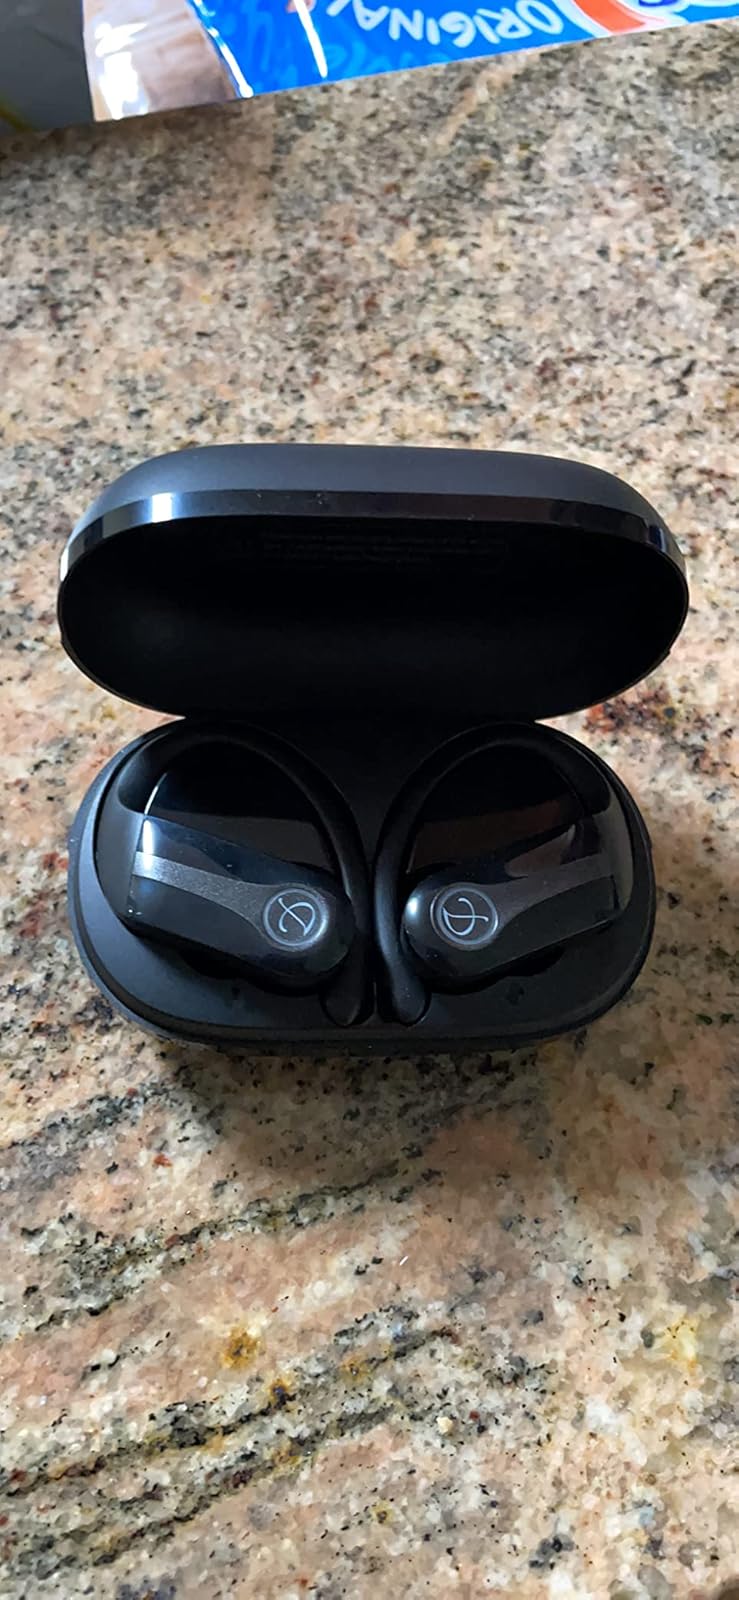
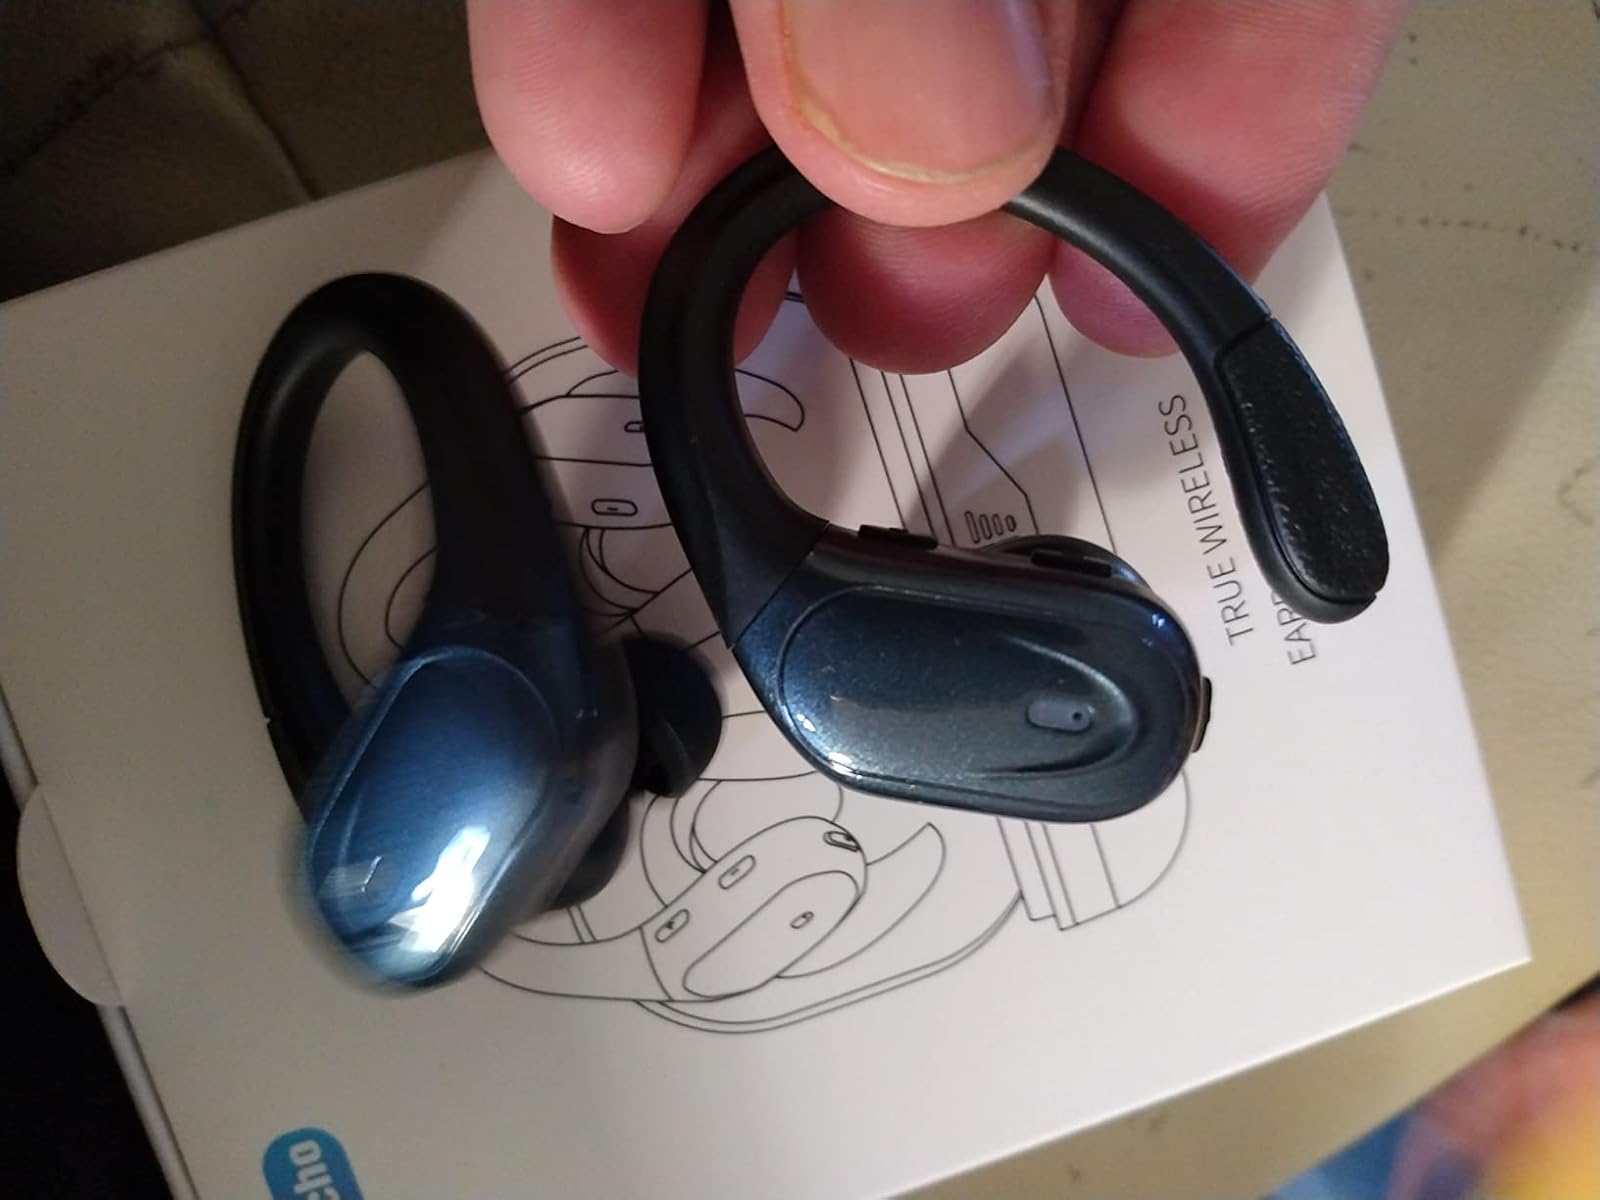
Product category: earbuds
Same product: no